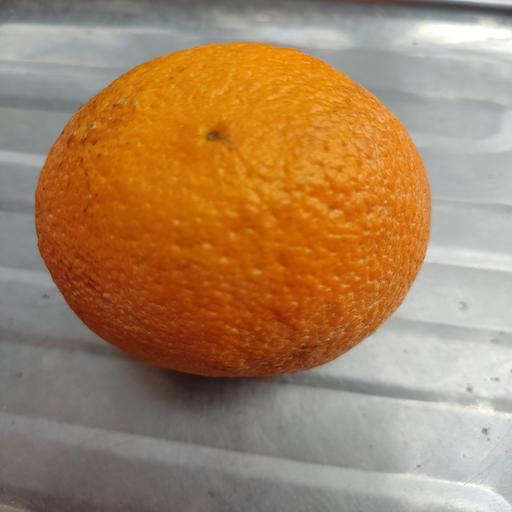
Crop type: Malta